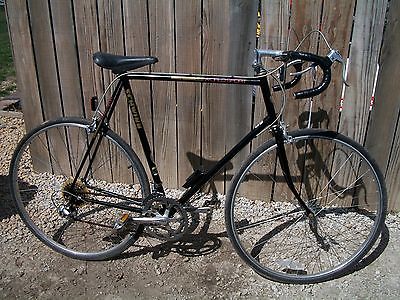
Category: bicycle